Beaulieu Abbey

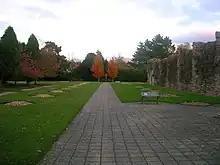
The surviving wall and marked out foundations of the abbey church.

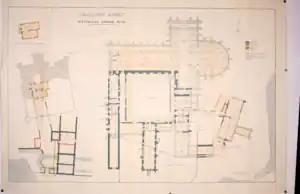
Historical ground plan of the abbey, from the description by Hope and Brakspear (1906)

The abbey's buildings were of a scale and magnificence reflecting its status as an important royal foundation. The church was a vast cruciform structure in early gothic style and heavily influenced by French churches of the order, especially those of Cîteaux, Bonport and Clairvaux. The church was long and had a semi-circular apse with 11 radiating chapels. The building took more than four decades to complete and was finally dedicated in 1246, in the presence of King Henry III and his queen, of Richard, Earl of Cornwall, and of many prelates and nobles.